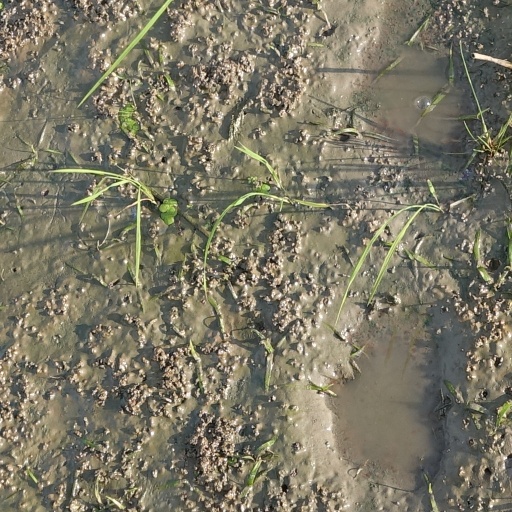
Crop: rice